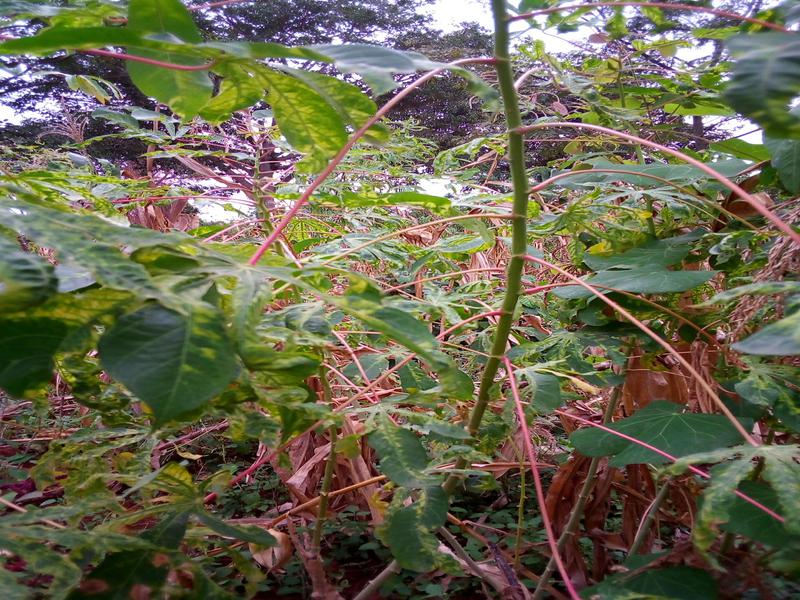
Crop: cassava
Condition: mosaic_disease